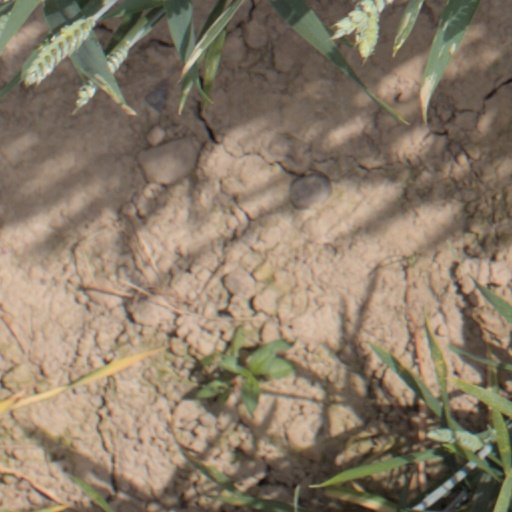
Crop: wheat